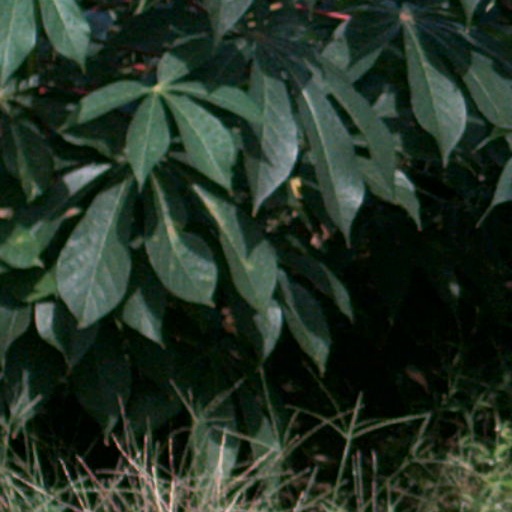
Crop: cassava